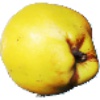
Label: Quince 1